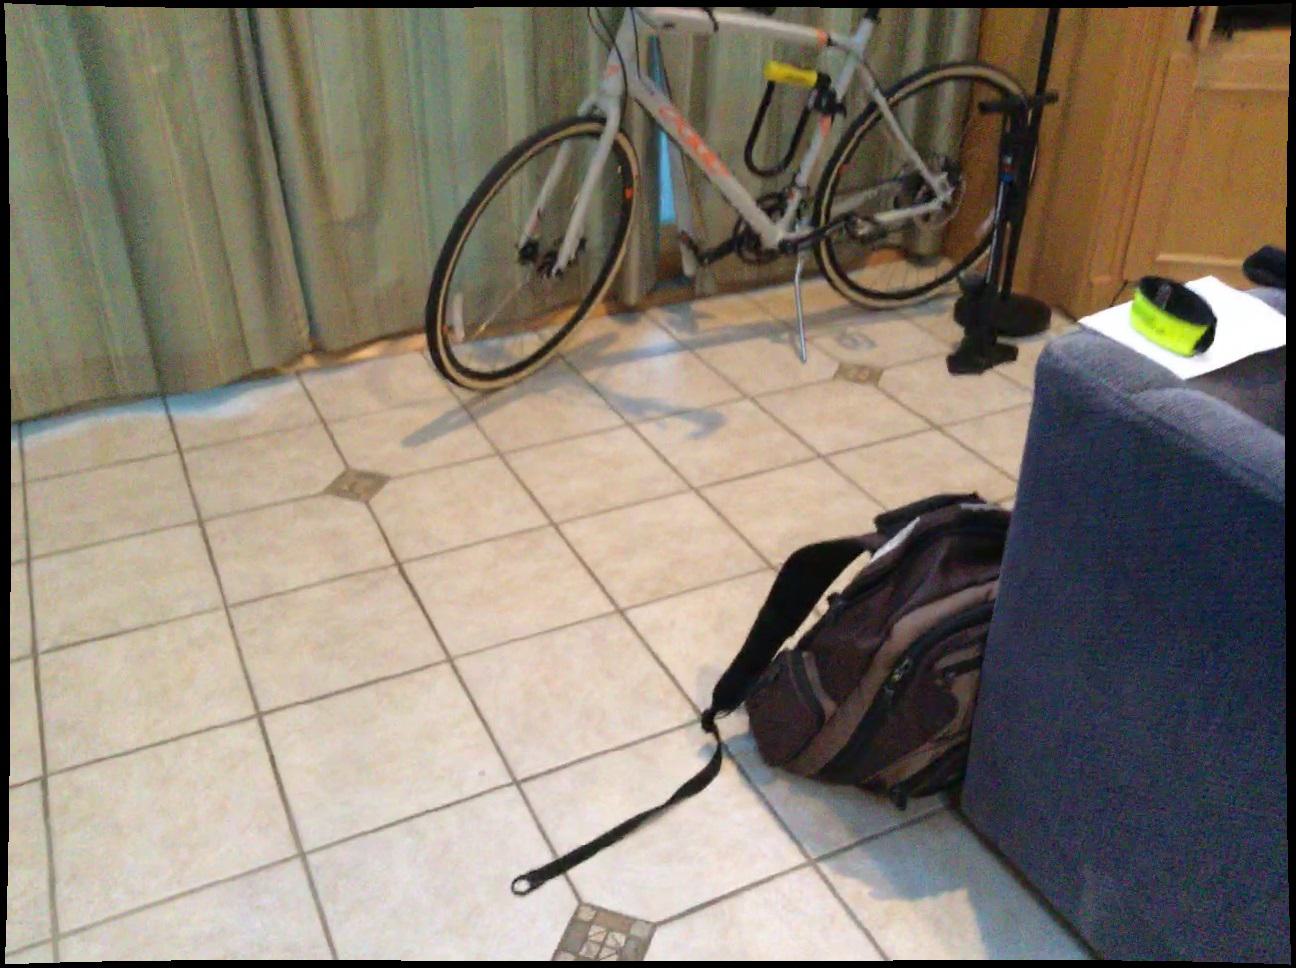
Question: Can the curtain fit in front of the bicycle from the world's perspective? Final answer should be yes or no.
Answer: Yes